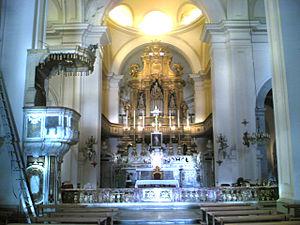
La basilique San Giacomo degli Spagnoli est une église située sur la piazza del Municipio à Naples, en Italie. Elle est dédiée à saint Jacques, évangélisateur des Espagnes.
Cette liste recense les basiliques de la Campanie, Italie.